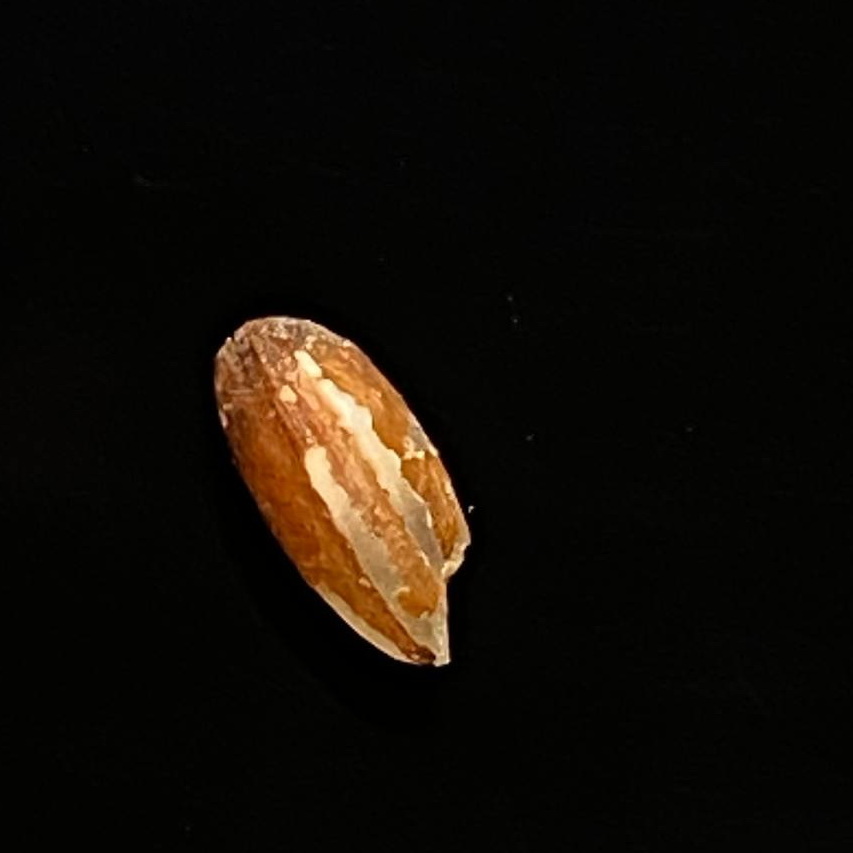
Rice variety: Ganjiya